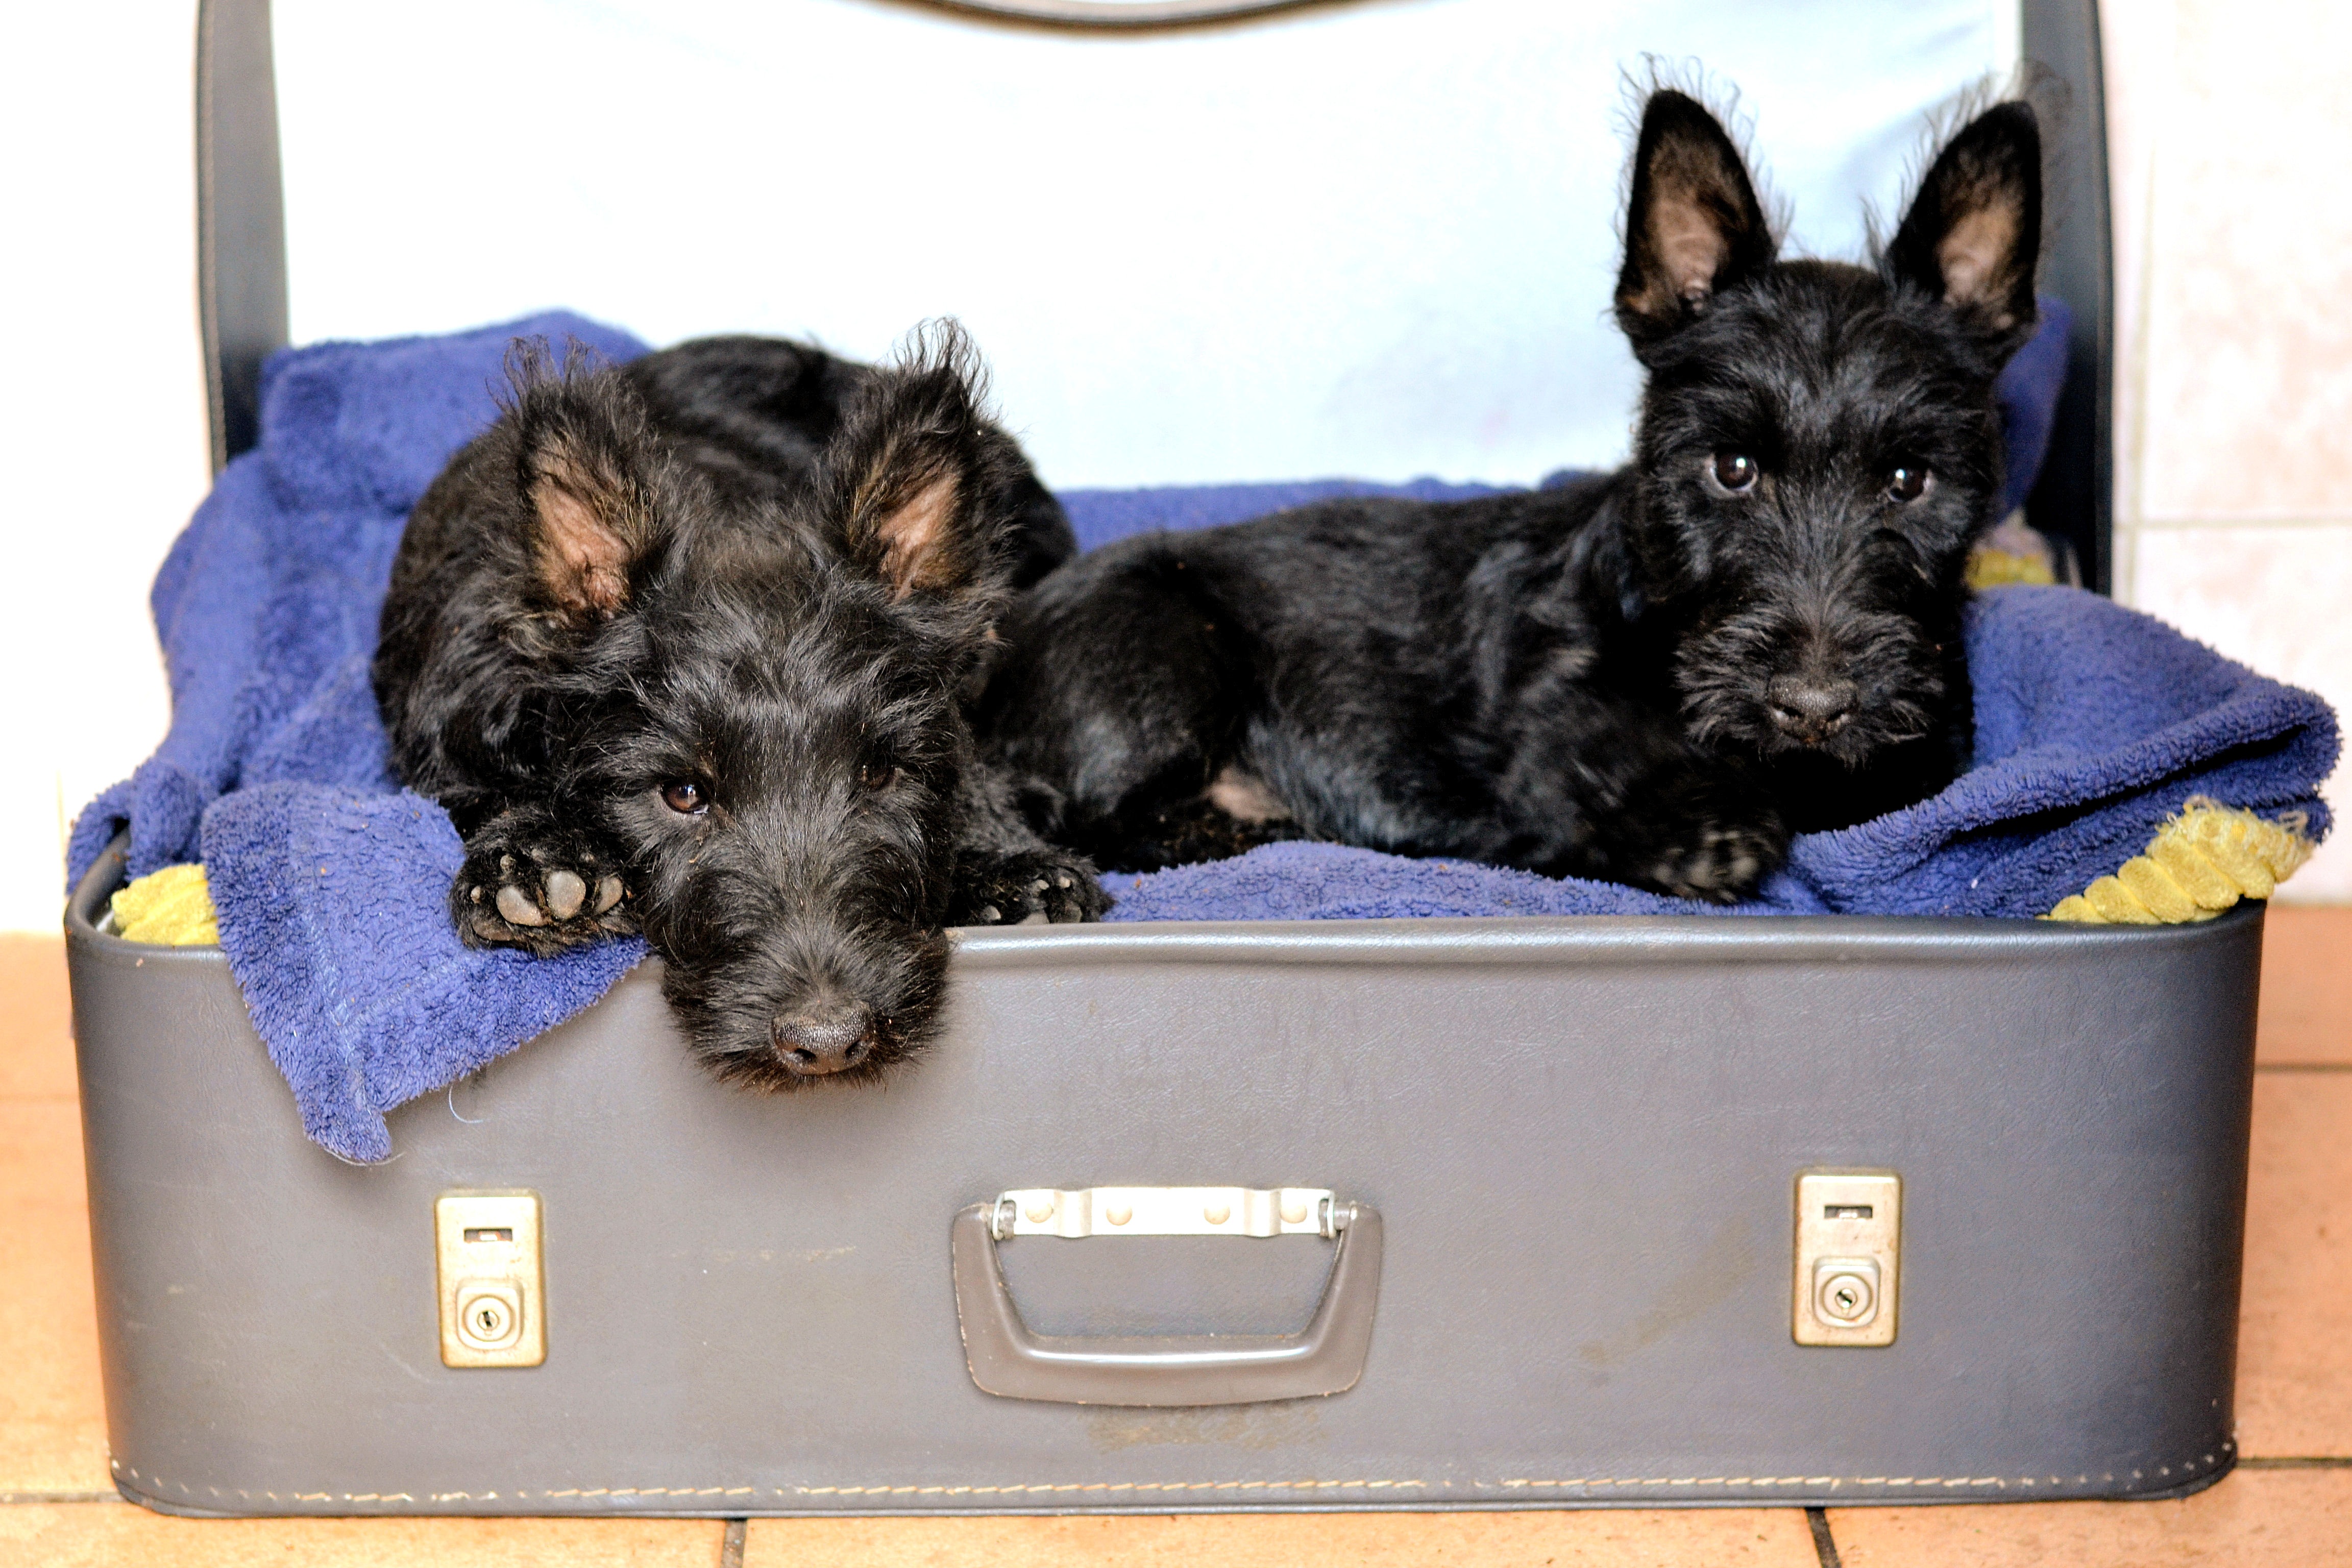
puppy, dog, mammal, black, vertebrate, dog breed, terrier, scottish terriers, suitcase bed, cairn terrier, dog like mammal, schnoodle, vulnerable native breeds, scottish terrier